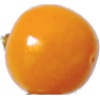
Label: physalis